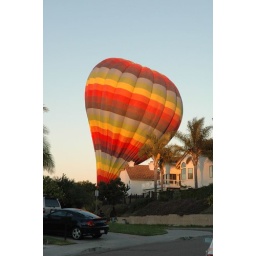
Smacks into a house on the hill in Del Mar, Ca